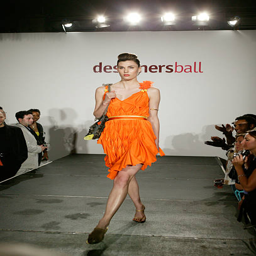
a model walks the runway at award winner and person .